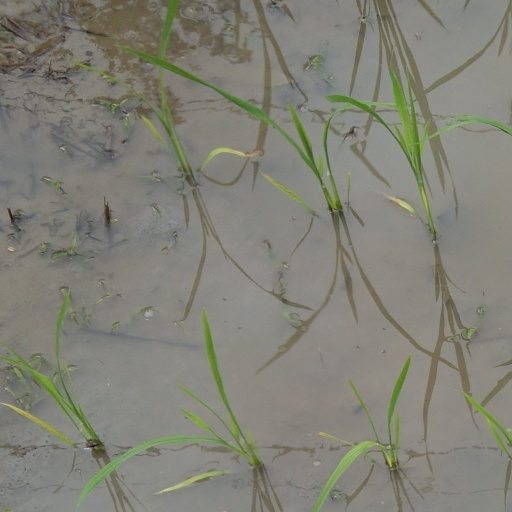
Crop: rice